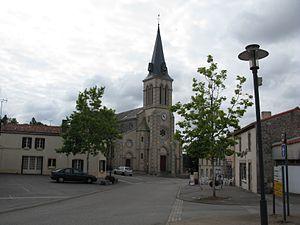
Saligny est une ancienne commune française située dans le département de la Vendée en région Pays-de-la-Loire.
La liste des églises de la Vendée recense de la manière la plus complète possible les églises, cathédrale et basiliques situées dans le département français de la Vendée.